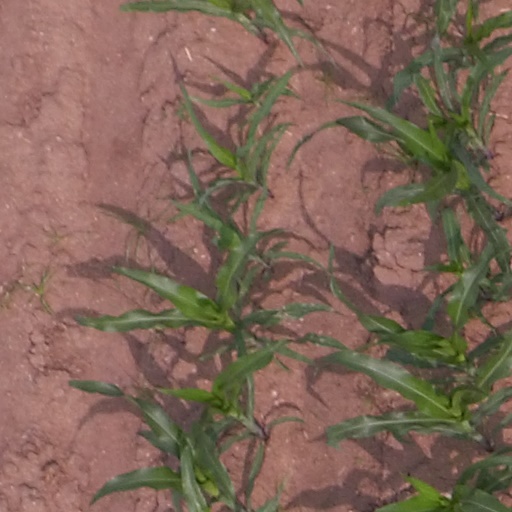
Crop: maize; corn